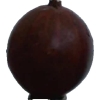
Label: gooseberry